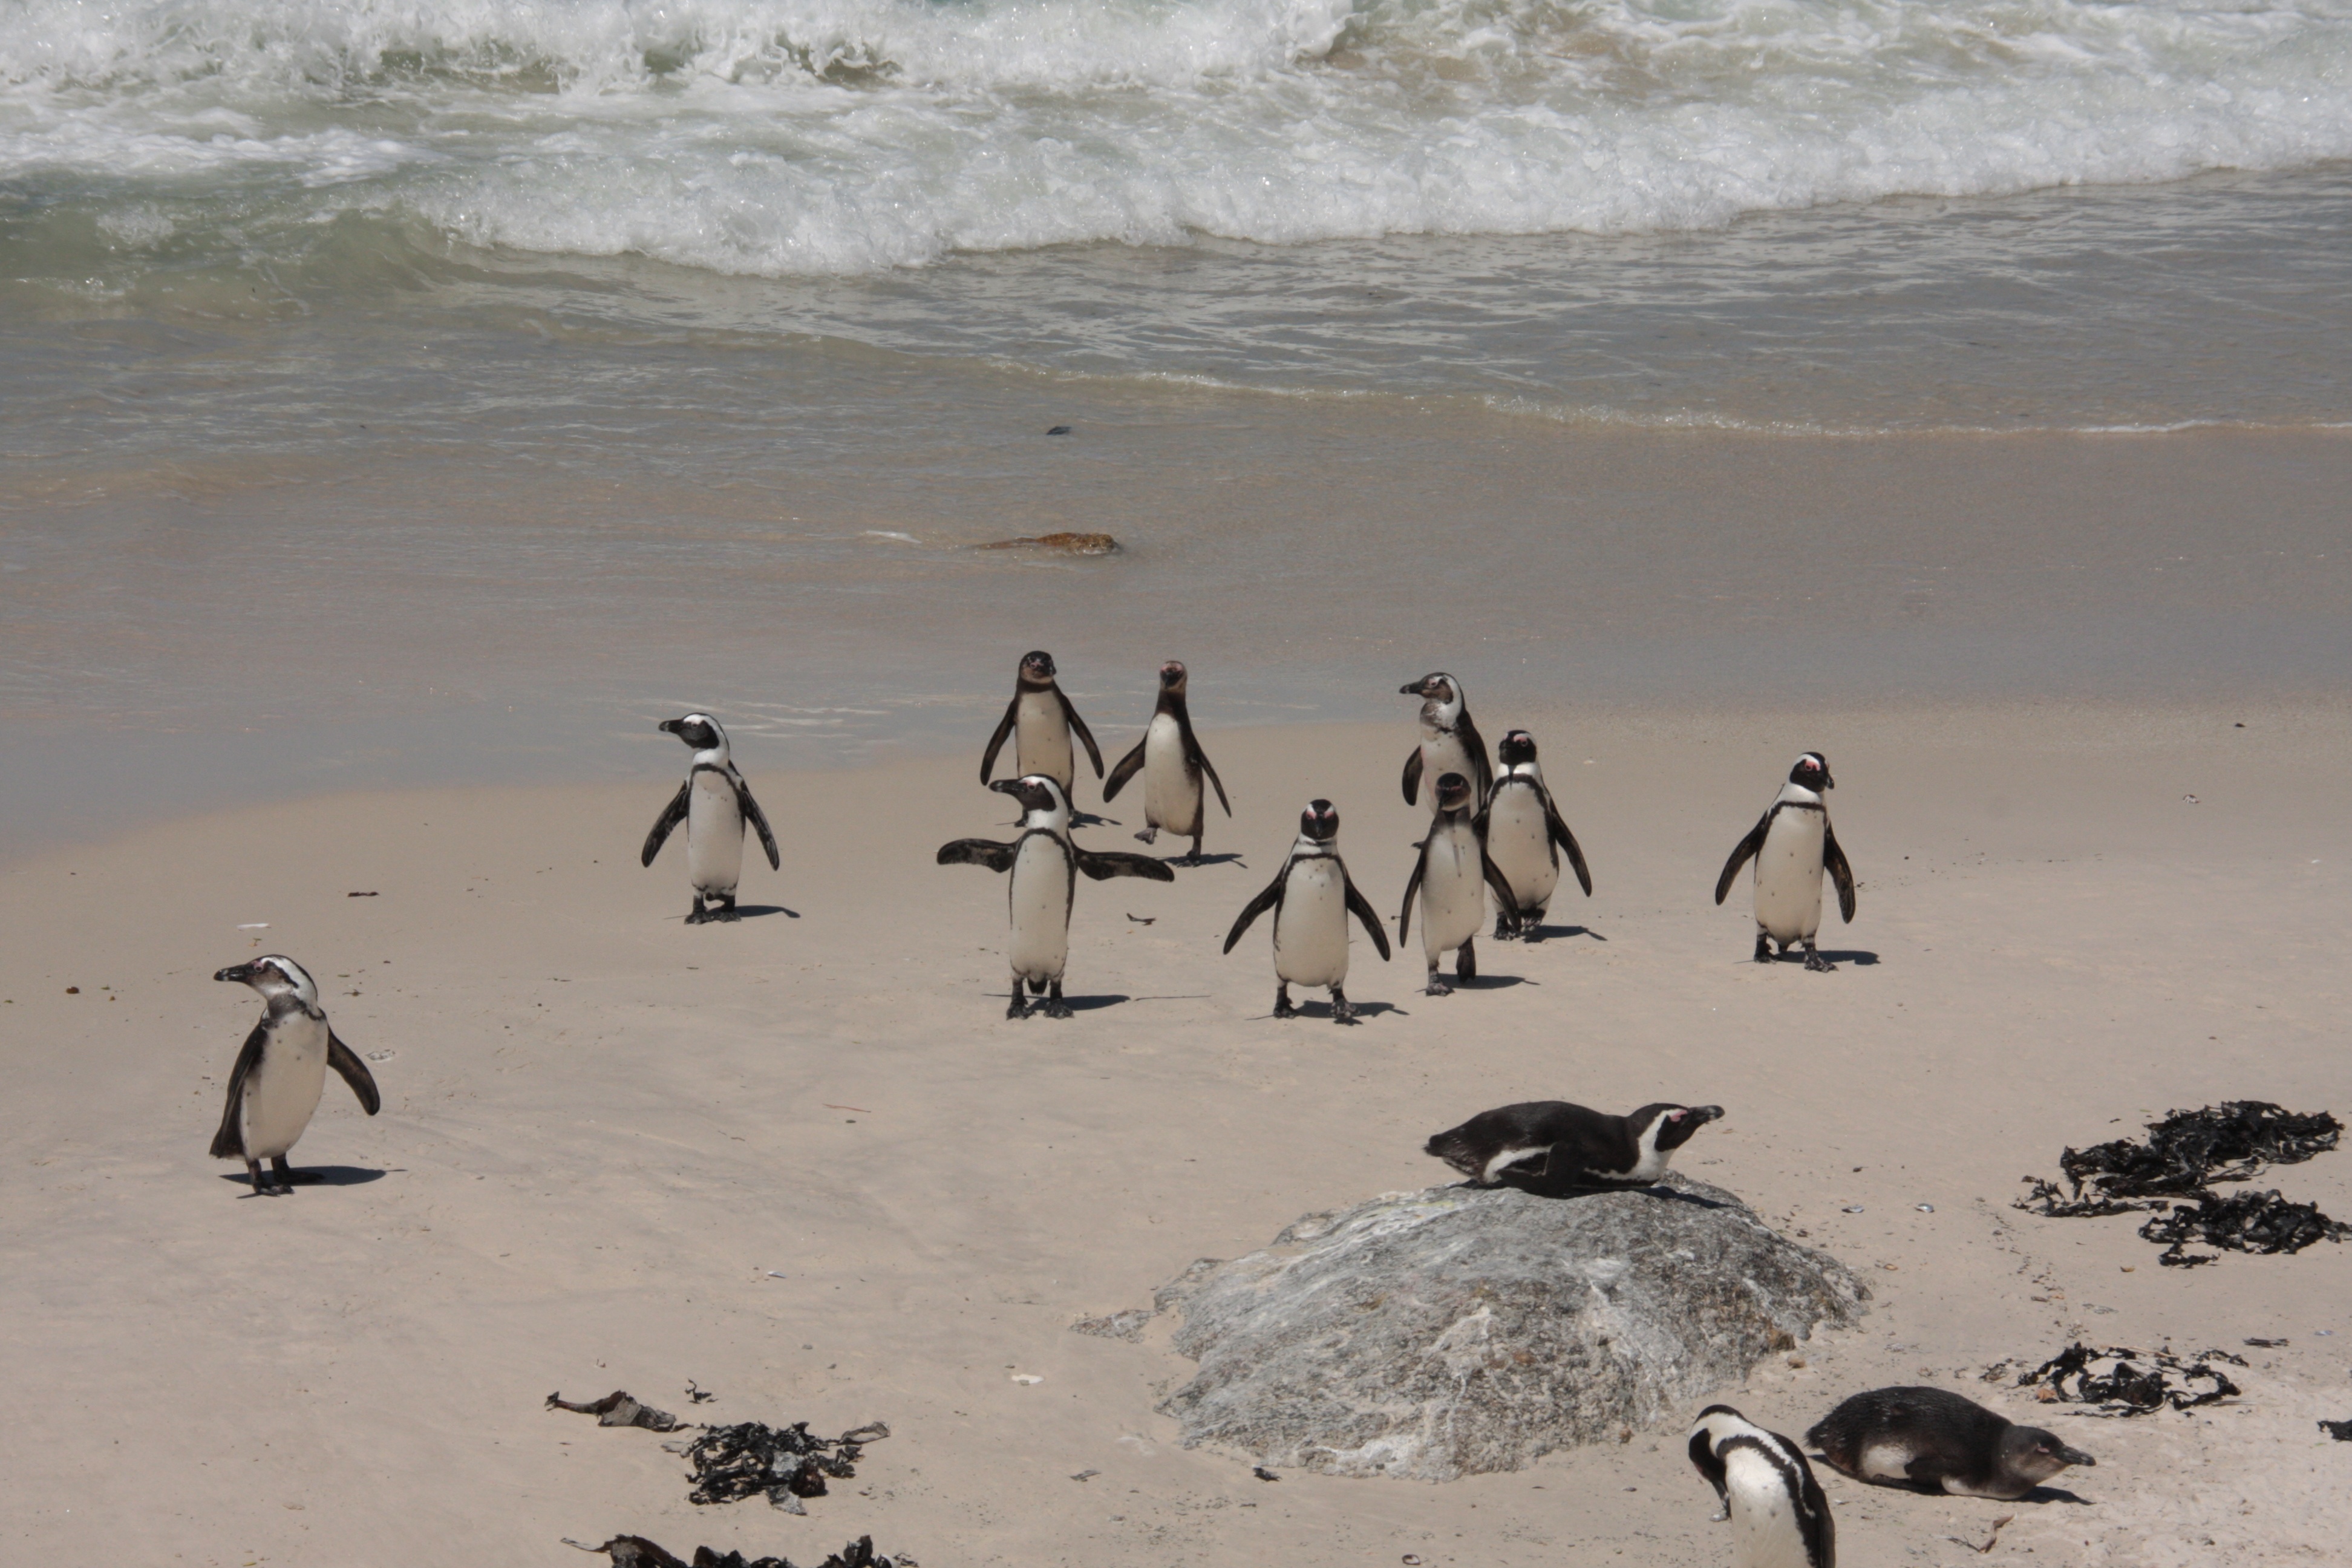
beach, sea, coast, sand, ocean, bird, wave, penguin, penguins, flightless bird, bolders beach